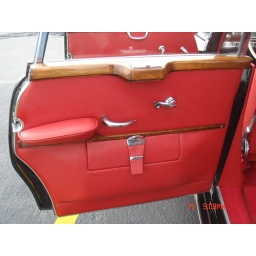
We fabricated the complete door panel by cutting a new wood panel and wrapping it with red leather.